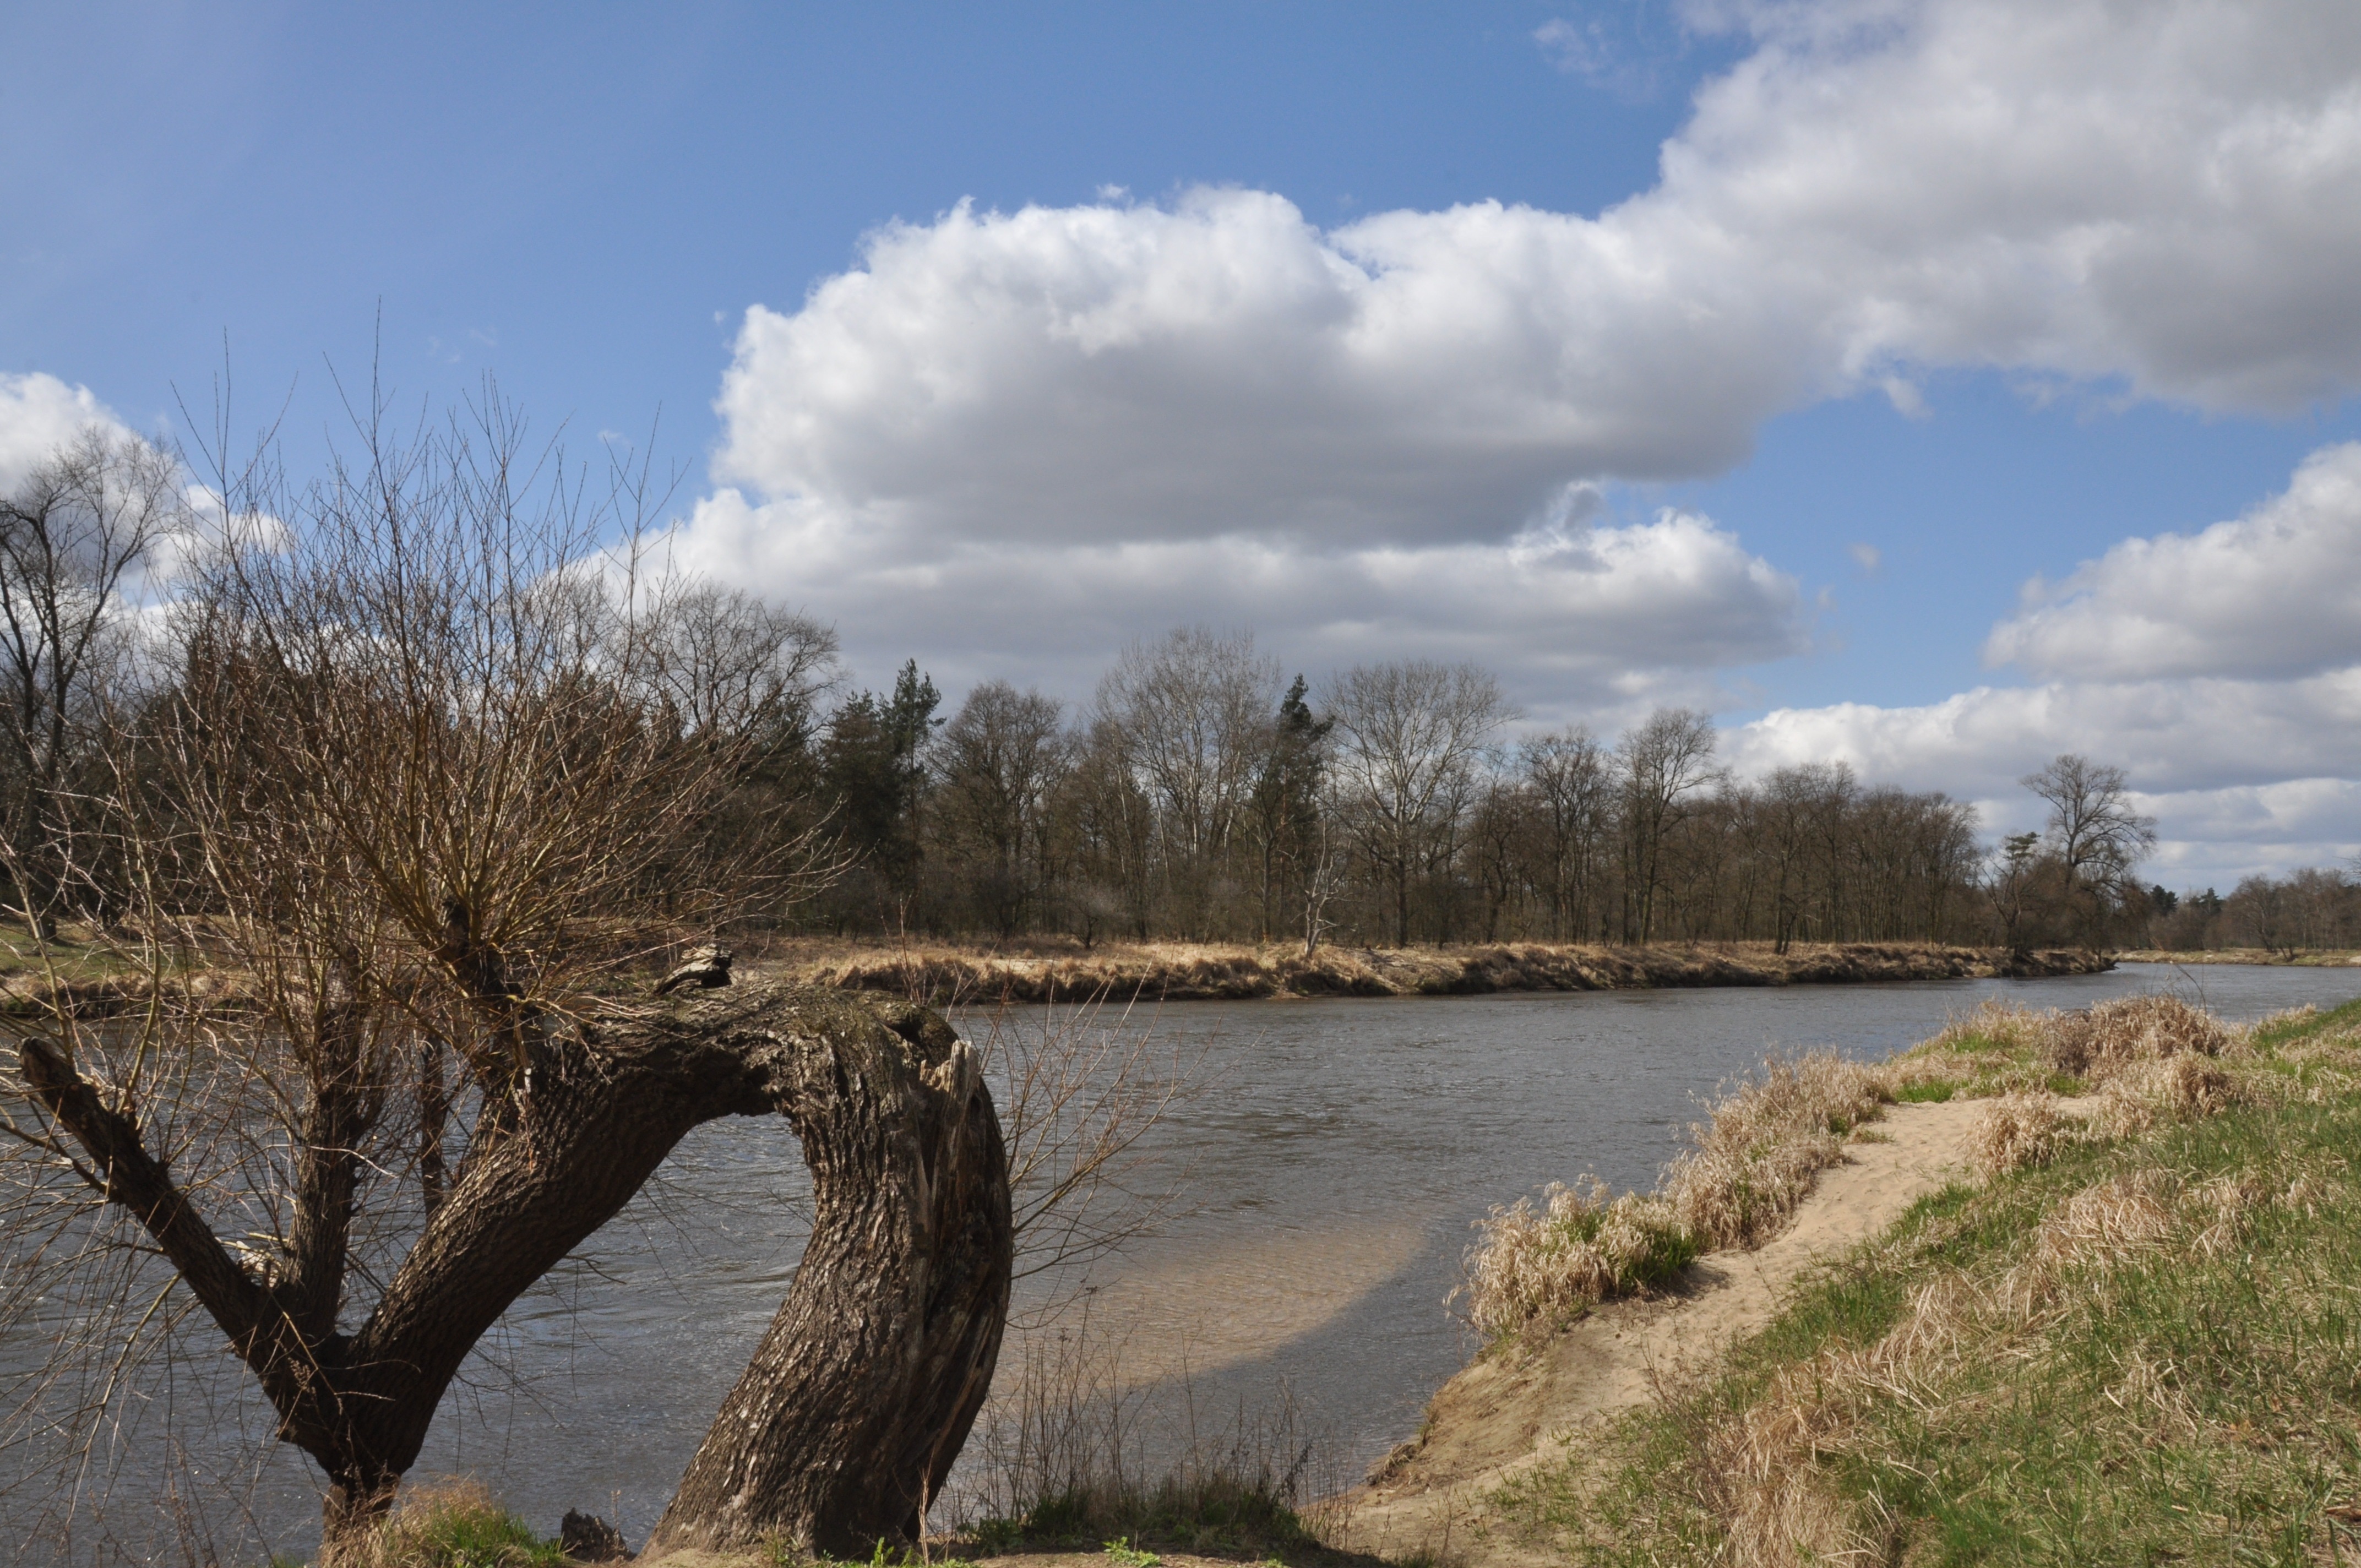
landscape, sea, tree, water, nature, grass, marsh, wilderness, cloud, sky, shore, lake, river, spring, reflection, reservoir, waterway, wetland, habitat, loch, ecosystem, rural area, natural environment, geographical feature, woody plant